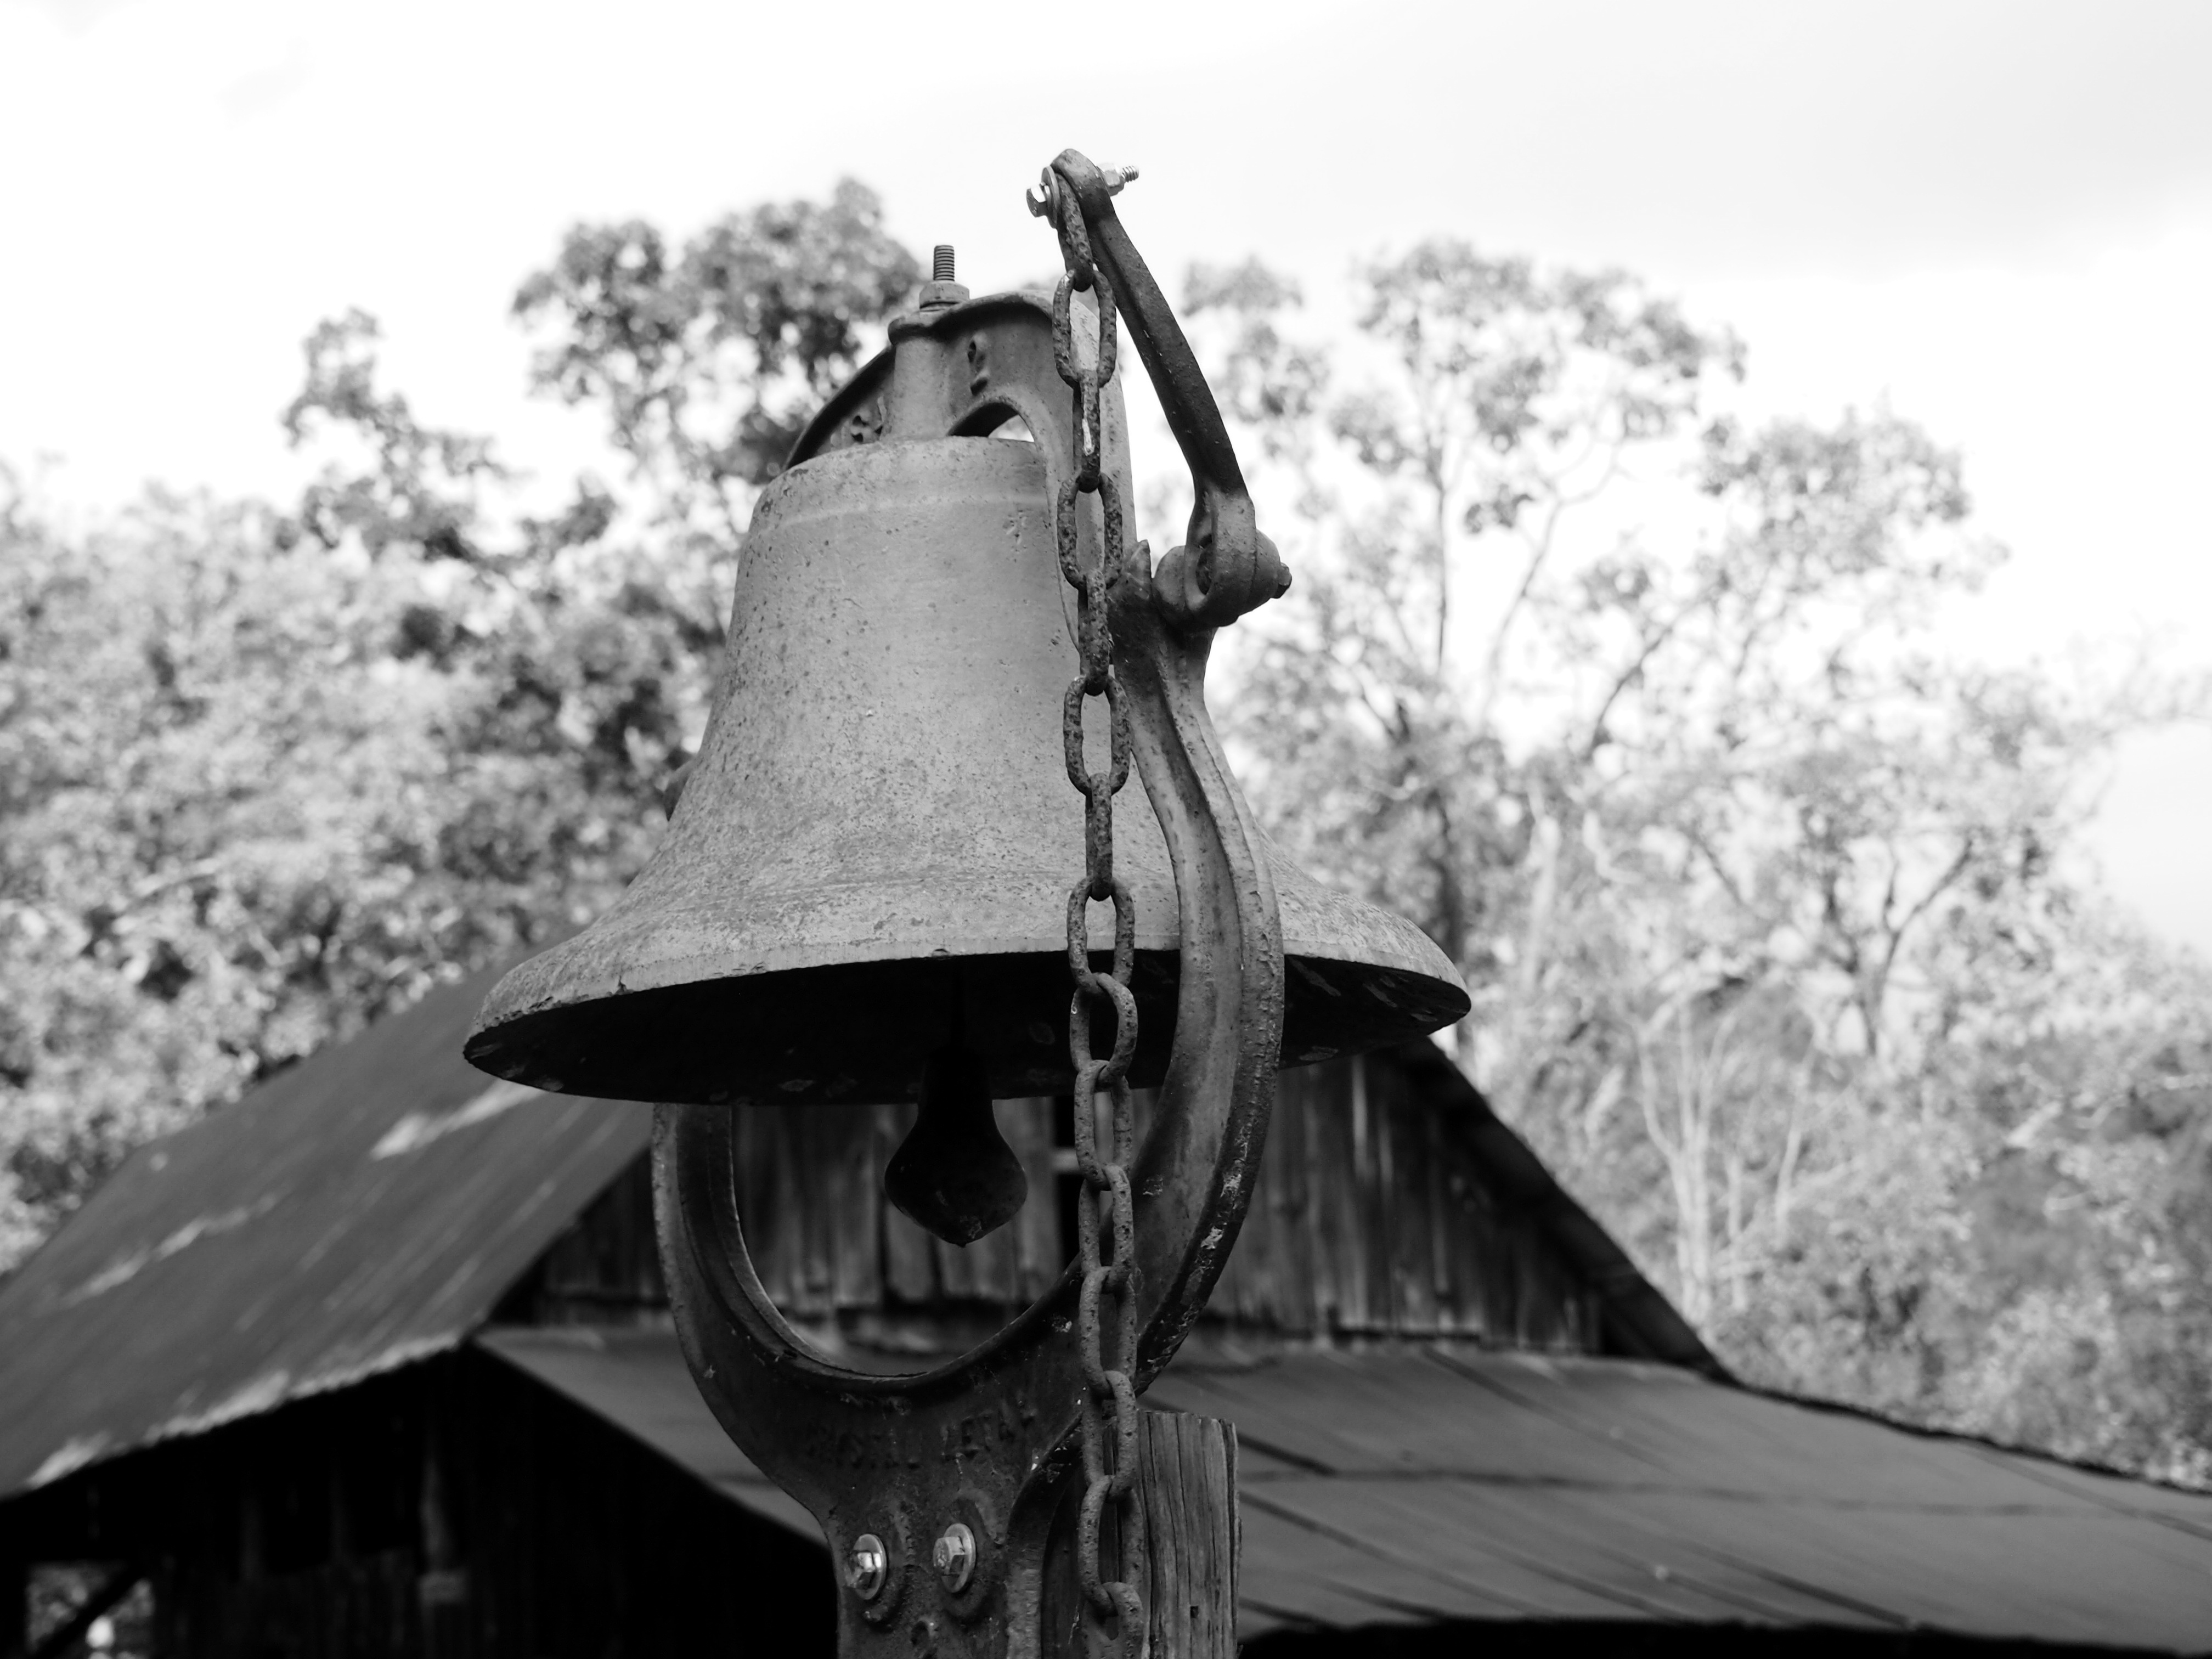
nature, black and white, farm, vintage, ring, barn, rustic, bell, monochrome, church bell, monochrome photography